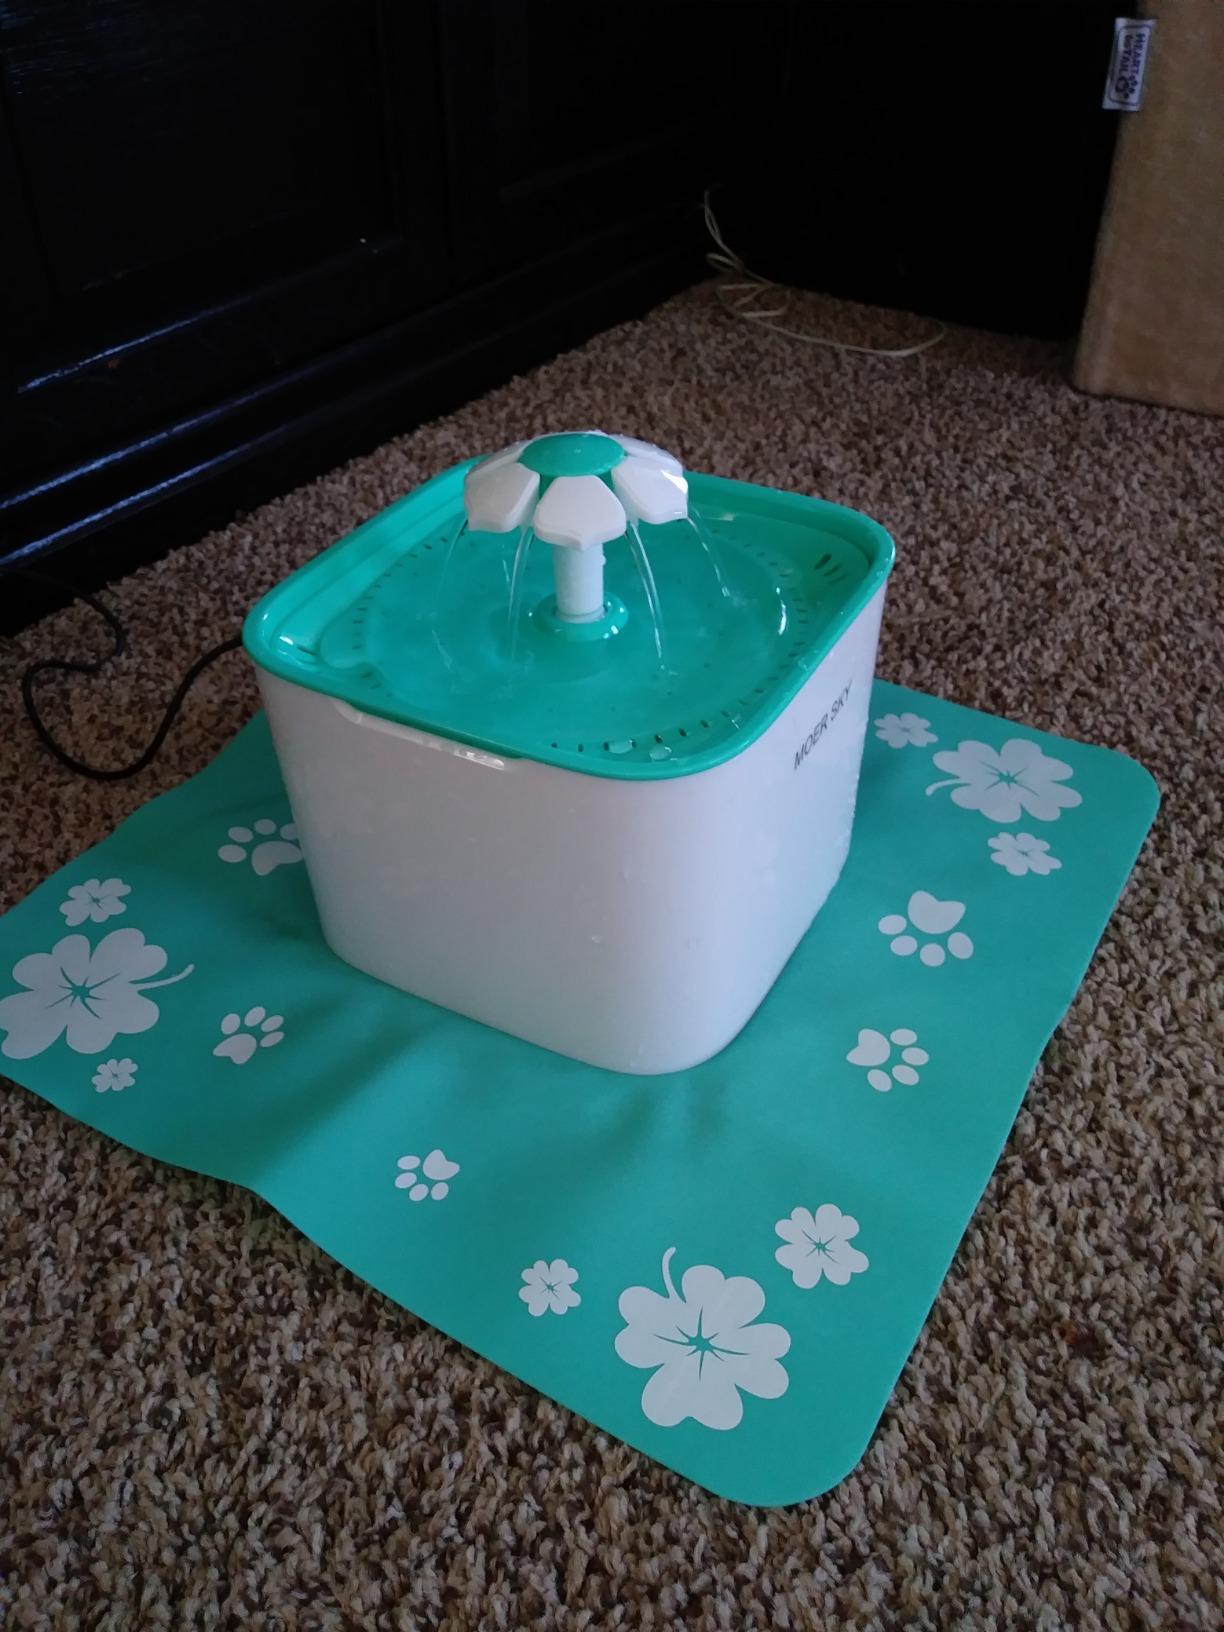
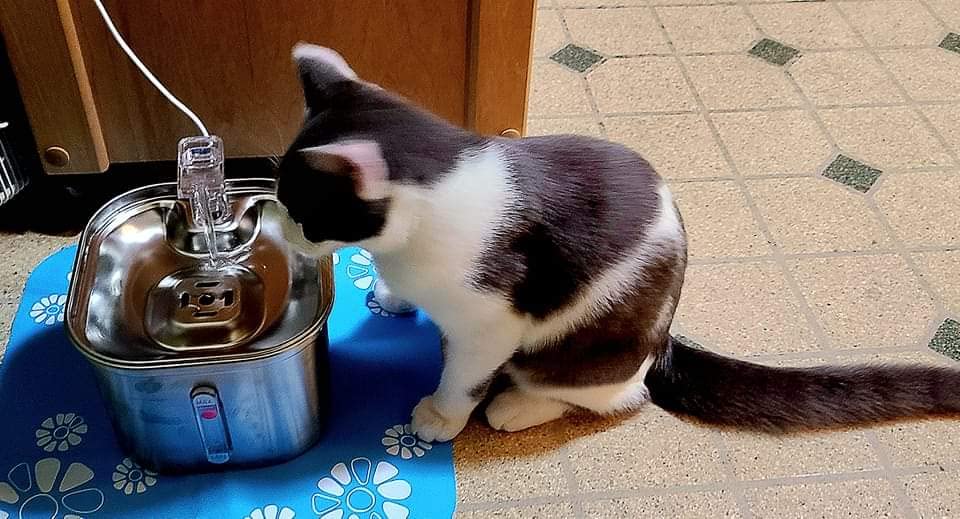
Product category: items_bowl
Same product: no